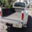
Label: pickup_truck